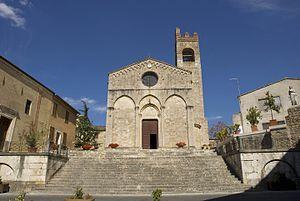
Asciano est une commune de la province de Sienne en Toscane.